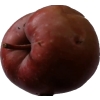
Label: Apple 18